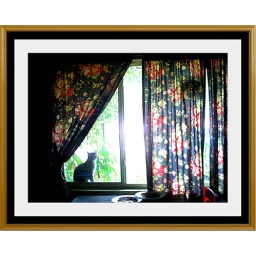
one of my cats in the window looking at his food bowl